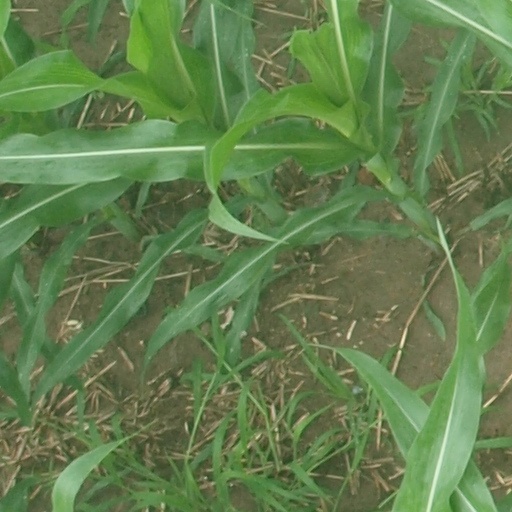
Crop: maize; corn